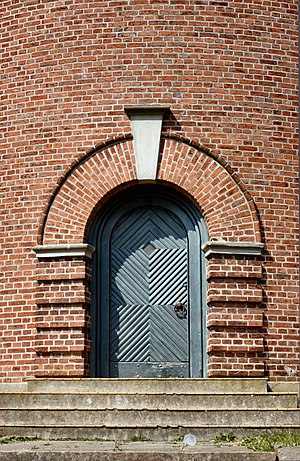
Det røde vandtårn (Haderslev) / Historie
Indgangsparti
indgangsparti til da:Det Røde Vandtårn i da:Haderslev
Det Røde Vandtårn eller Haderslev Vandtårn er et vandtårn, der ikke længere bliver brugt som vandtårn, beliggende i Haderslev. Det er blevet et vartegn for byen og er symbol for blandt andet Kløften Festival.